Daniel Rudge

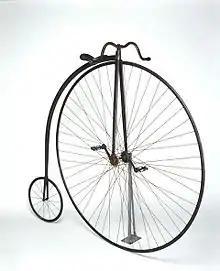
A D Rudge & Co. "ordinary" bicycle, built 1884

After Rudge's death, his company was merged with "The Tangent & Coventry Tricycle Company" to form "D. Rudge & Co." which in 1894 became "Rudge Whitworth Cycles". By 1911, the "Rudge Whitworth Cycle Company" was also manufacturing motorcycles.